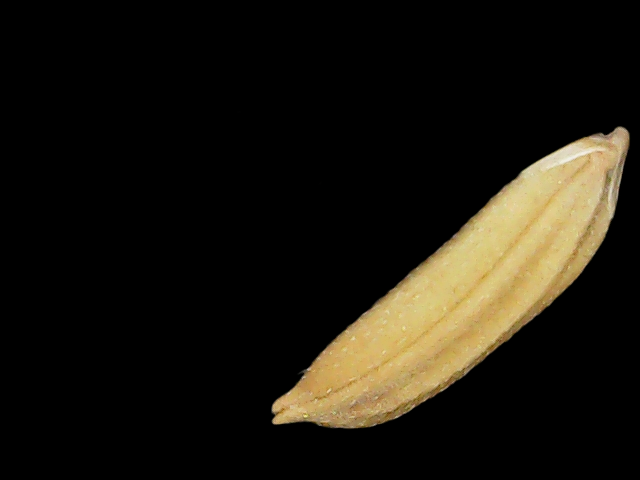
Rice variety: Binadhan24